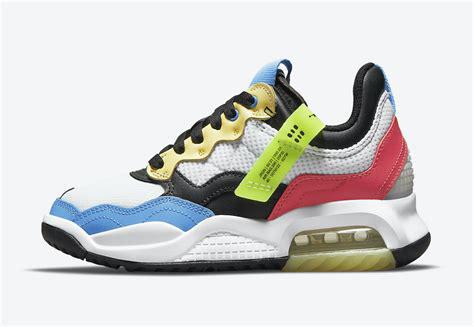
Brand: Jordan
Model: MA2